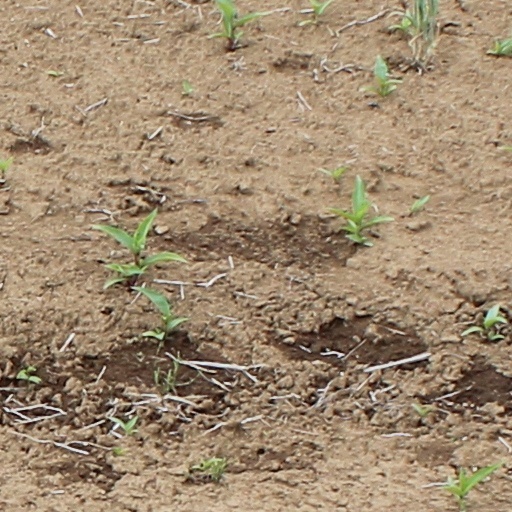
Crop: wheat